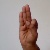
The image shows a hand gesture representing the letter 'F' in Indian Sign Language.